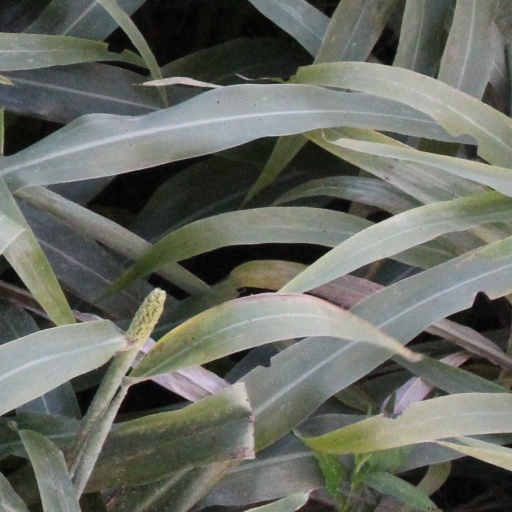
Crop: sorghum